Matanzas Cathedral

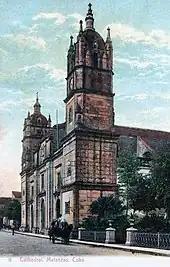
San Carlos Cathedral of Matanzas, in a postcard of 1908.

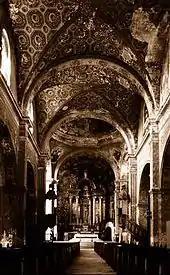
The interior of the San Carlos Cathedral of Matanzas in 1926.

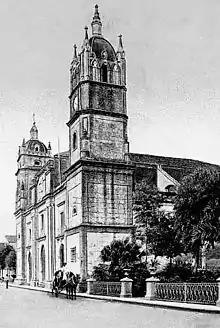
Cathedral of Matanzas in a photo of 1906.

The Cathedral of San Carlos Borromeo (Spanish: "Catedral de San Carlos Borromeo") is a Catholic church in Matanzas, Cuba. It is the seat of Manuel Hilario de Céspedes y García Menocal, the Bishop of the Roman Catholic Diocese of Matanzas.